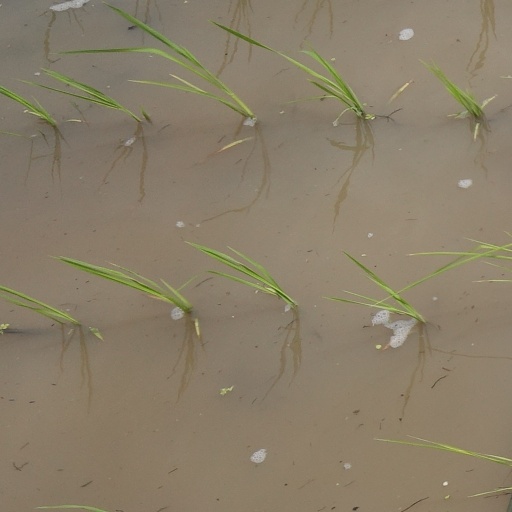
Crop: rice